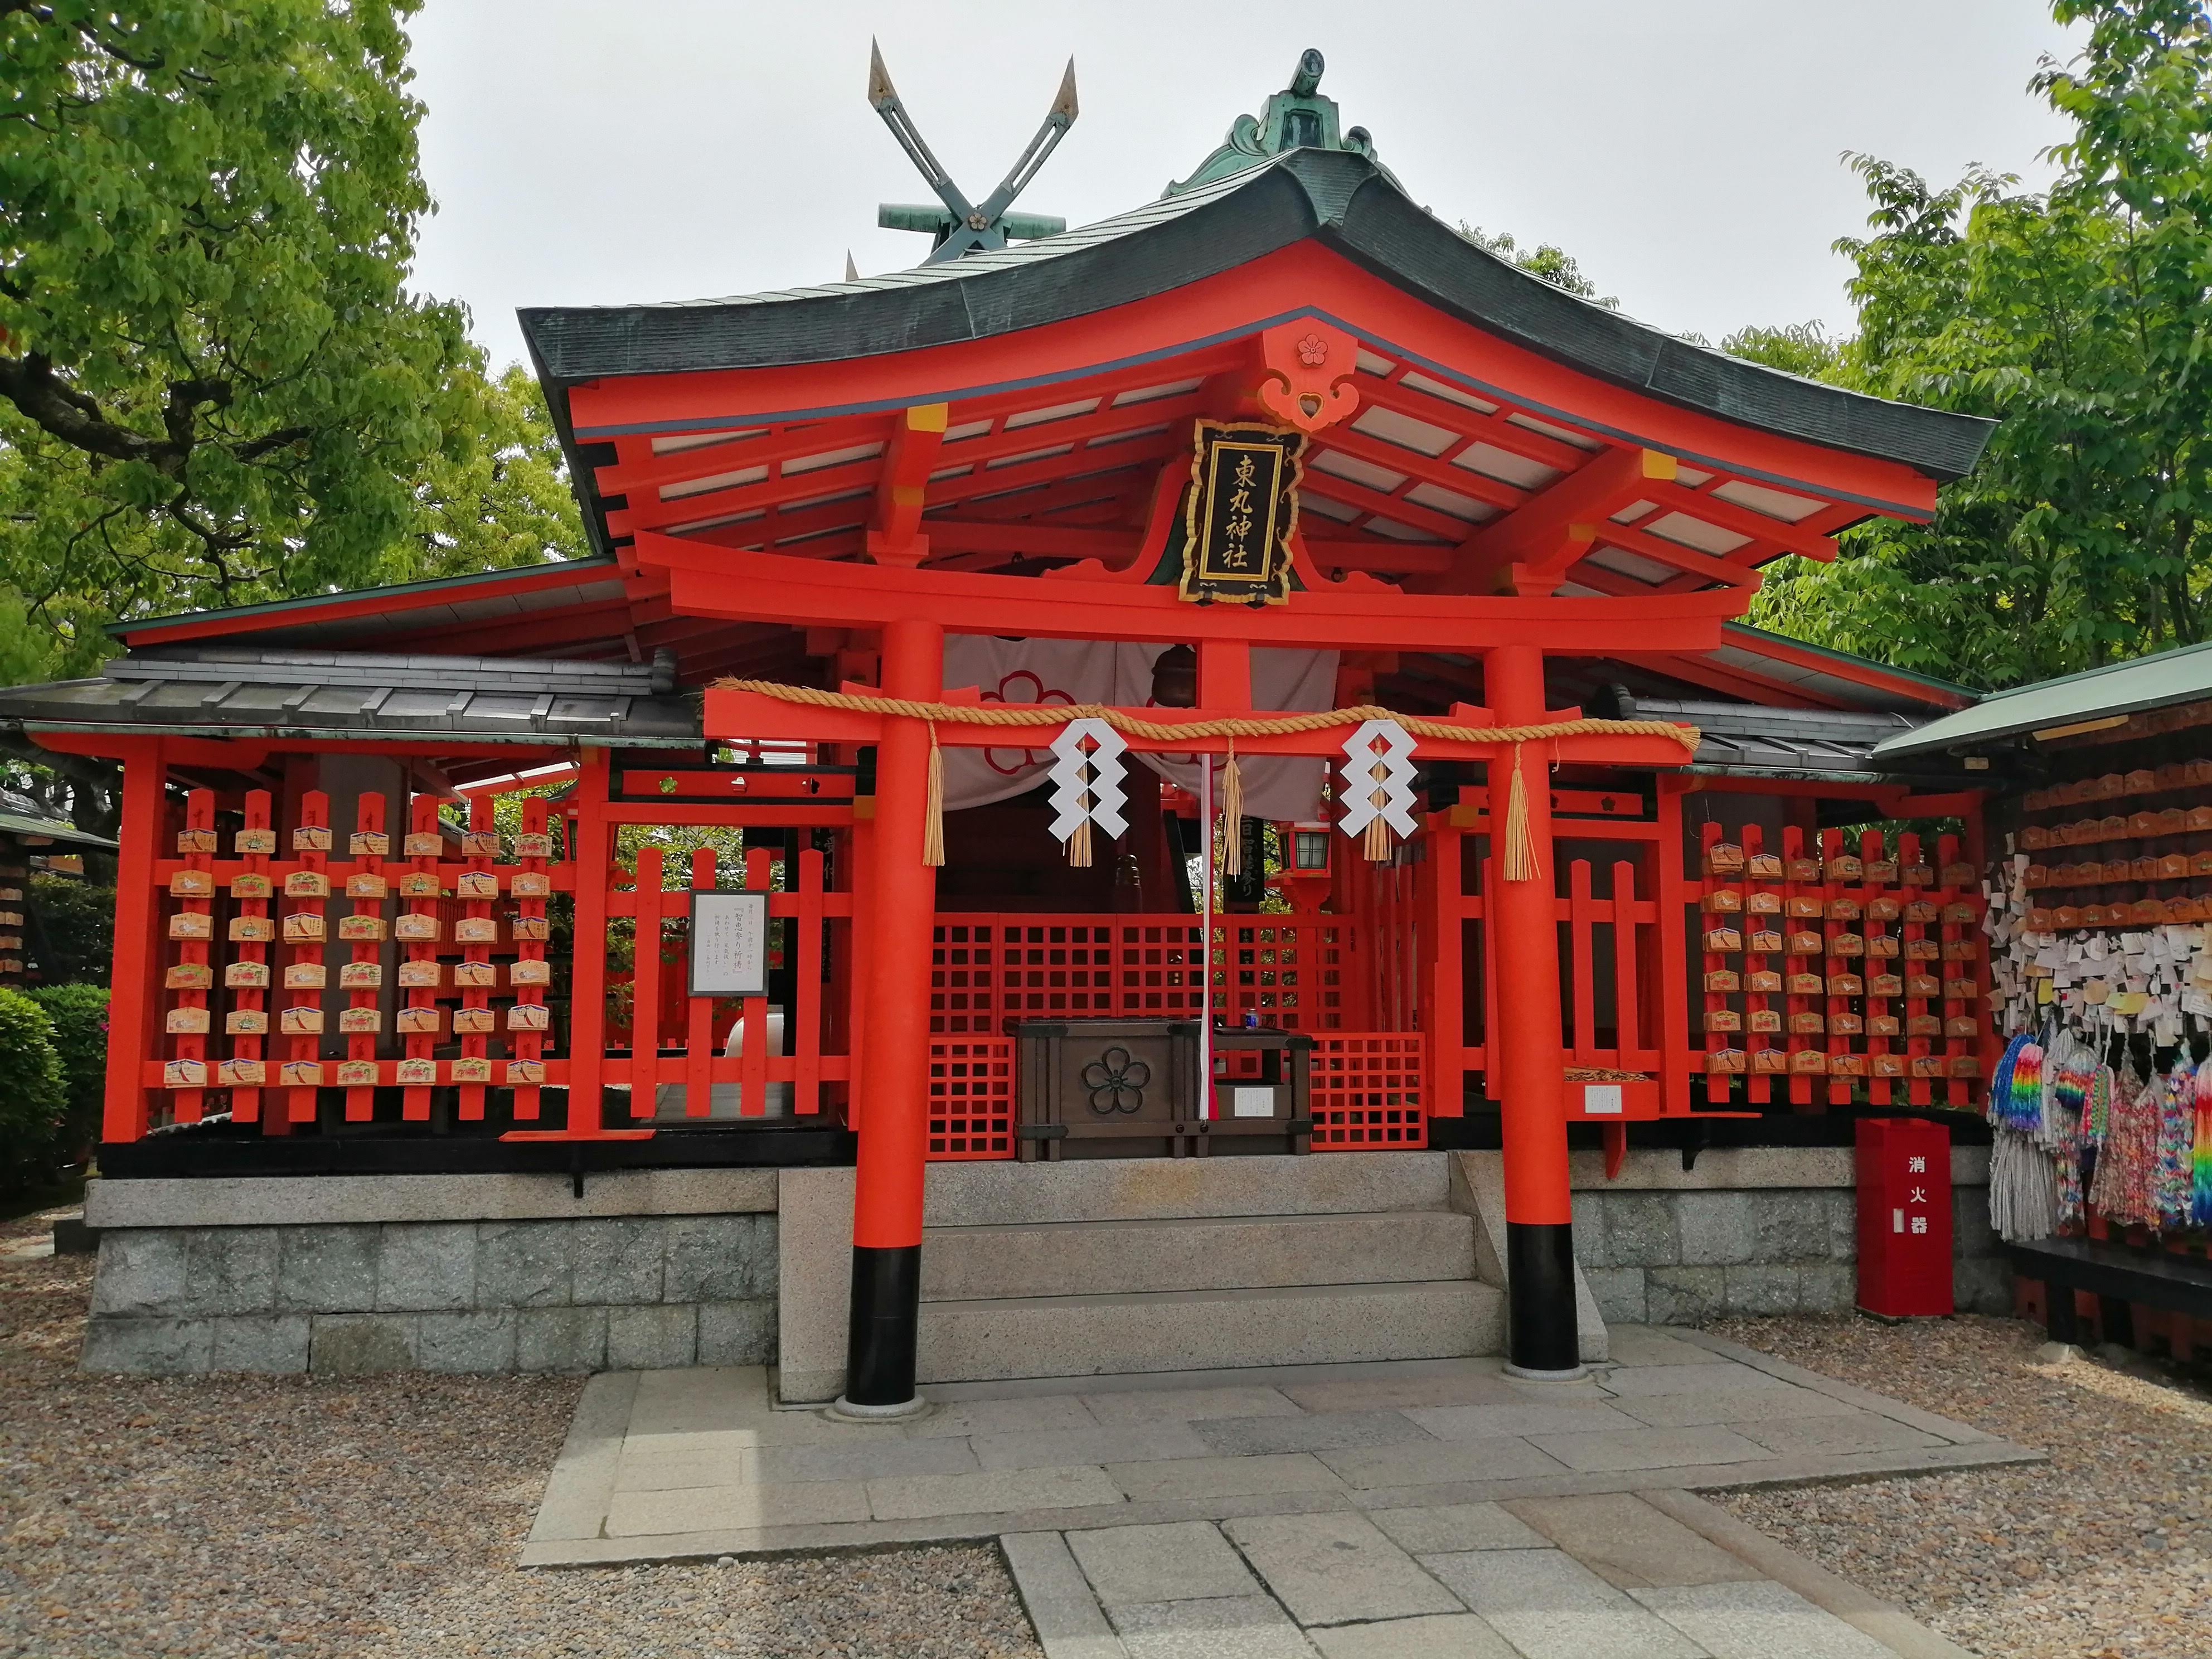
osaka, japan, chinese architecture, shinto shrine, japanese architecture, place of worship, temple, shrine, building, architecture, tree, historic site, leisure, torii, tourism